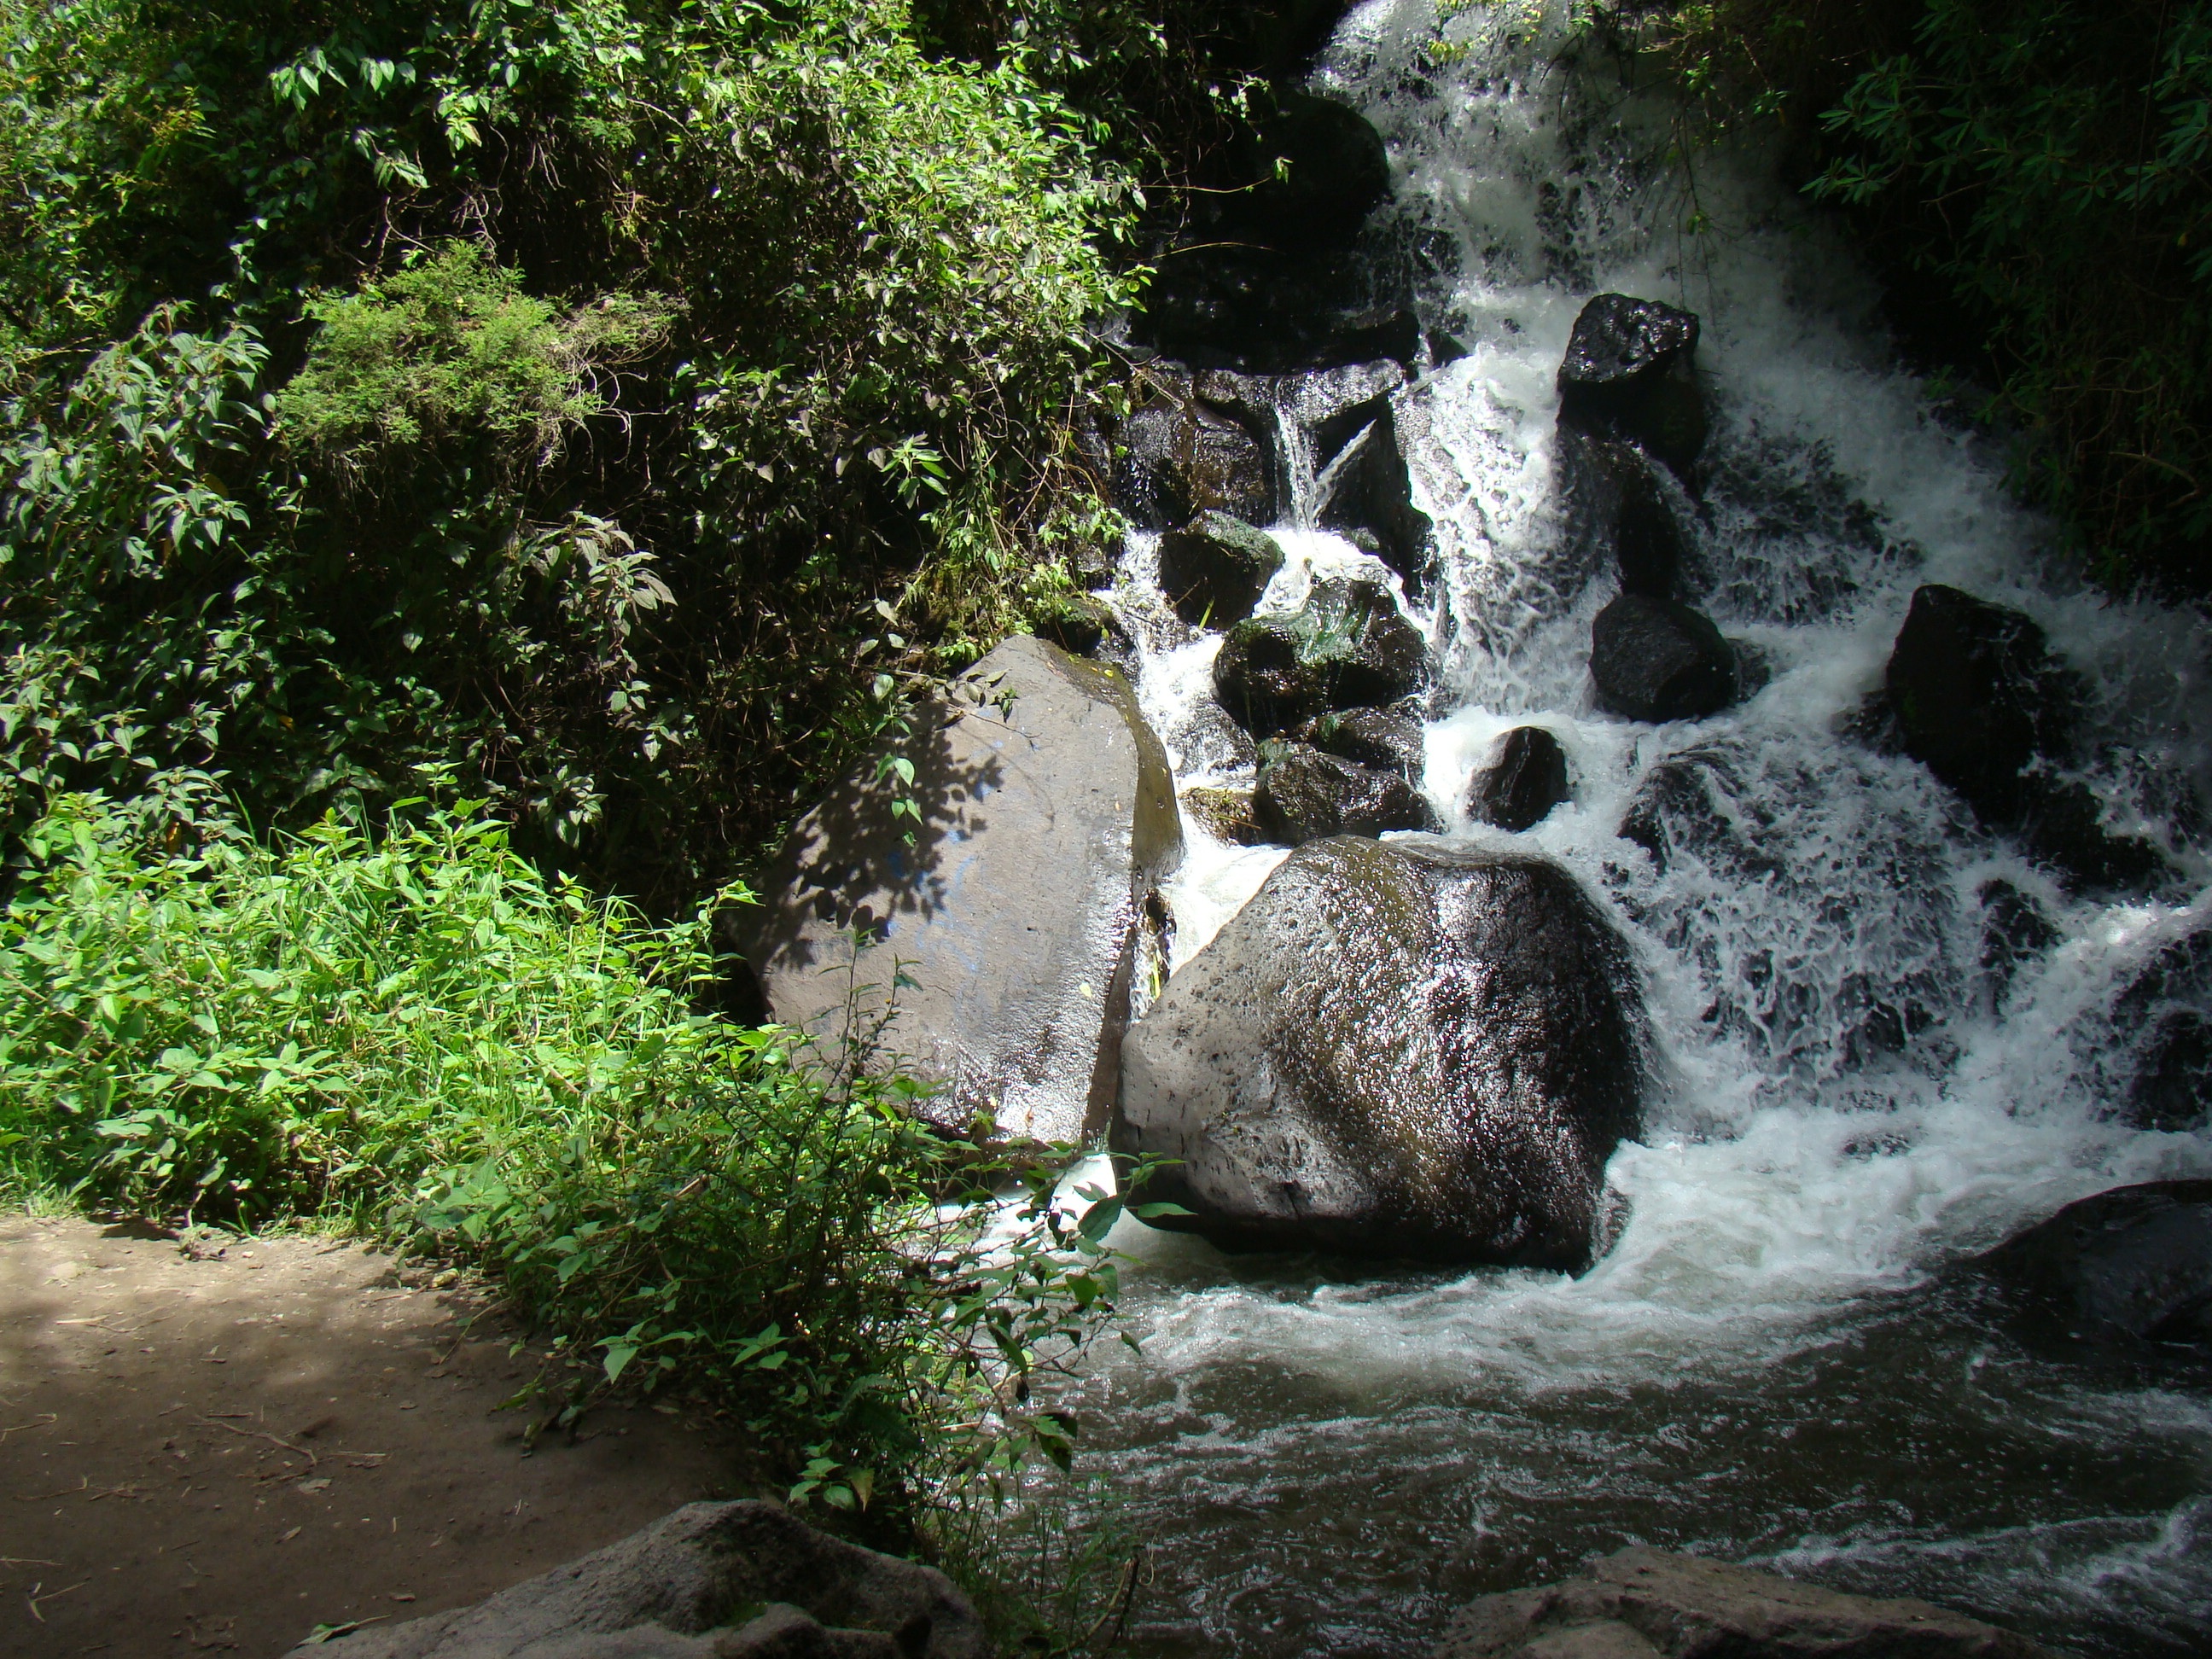
water, nature, rock, waterfall, river, stream, jungle, body of water, water feature, watercourse